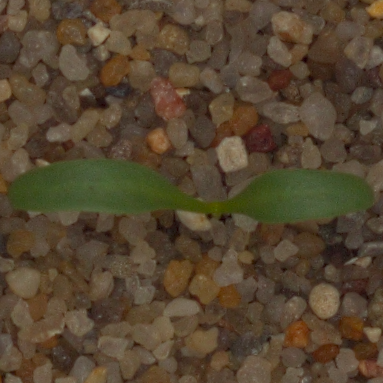
Label: sugar_beet